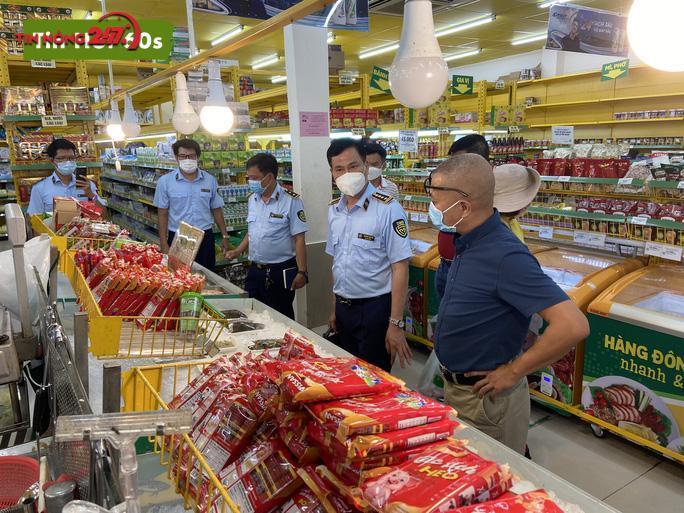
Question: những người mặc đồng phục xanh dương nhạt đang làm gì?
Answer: đang xem hàng hóa